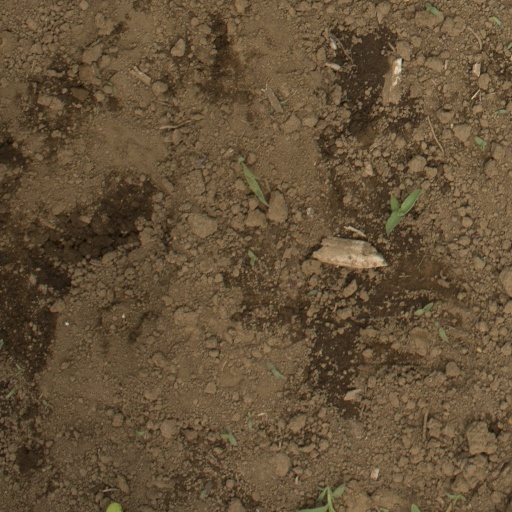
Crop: Jerusalem artichoke